Tom McLean (footballer, born 1876)

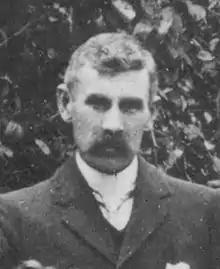
McLean in 1900

Thomas Alexander McLean (7 July 1876 – 14 August 1948) was an Australian rules footballer who played with Collingwood and Geelong in the Victorian Football League (VFL).